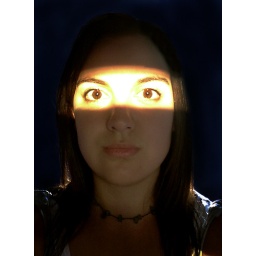
A reflection in a mirror of a half-open window makes me look like i'm in a postbox